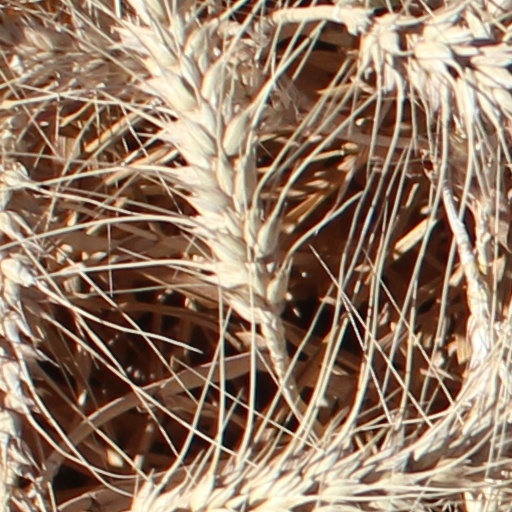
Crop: wheat